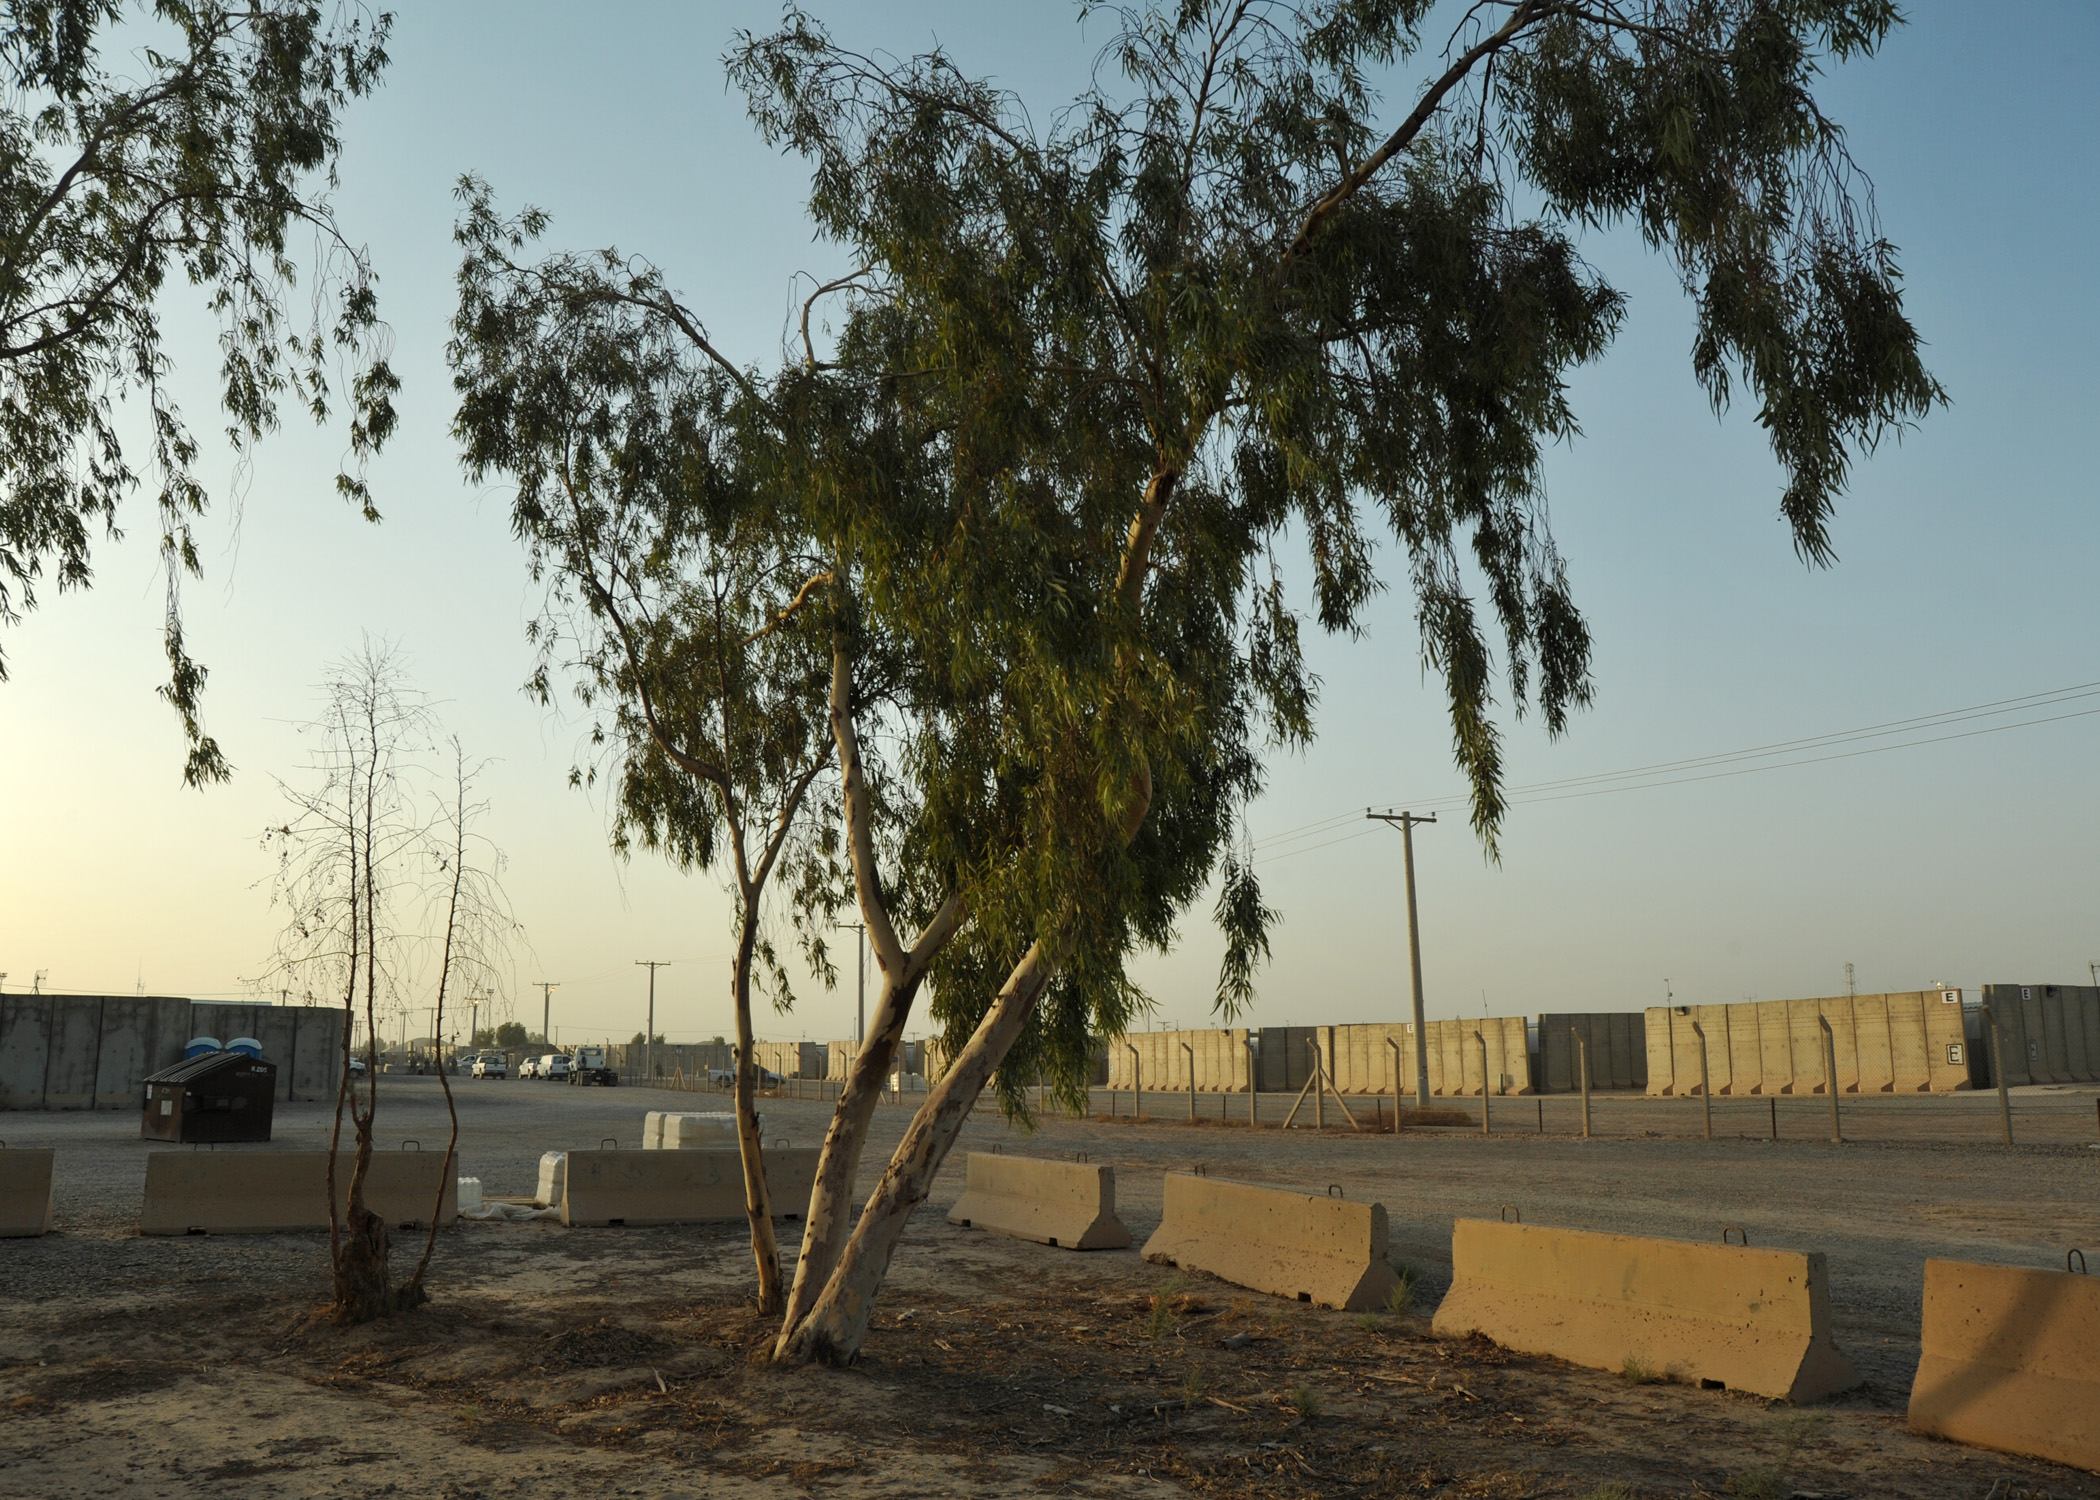
tree, plant, wind, iraq, jointbasebalad, jbb, woody plant, arecales